Caribbean Sea

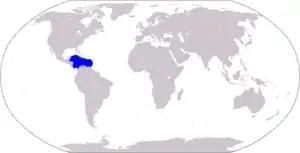
The Caribbean Sea, southeast of the Gulf of Mexico

The International Hydrographic Organization defines the limits of the Caribbean Sea as follows: